Jellico, Tennessee

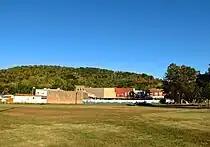
North Main Street blocks, viewed from the railroad tracks

Of the 1,022 households, 26.7% had children under 18 living with them, 44.1% were married couples living together, 16.2% had a female householder with no husband present, and 35.7% were not families. About 32.8% of all households were made up of individuals, and 17.1% had someone living alone who was 65 or older. The average household size was 2.29 and the average family size was 2.90.